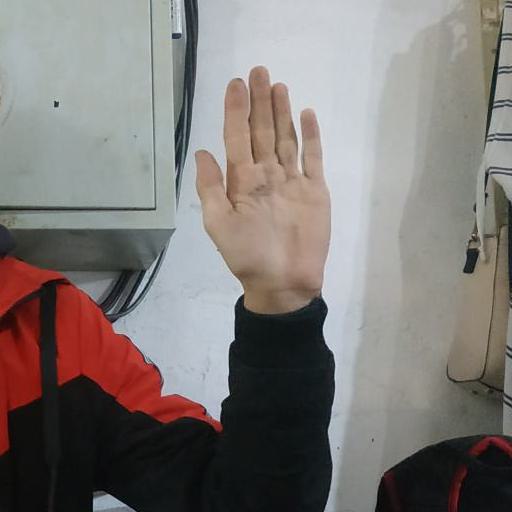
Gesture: stop